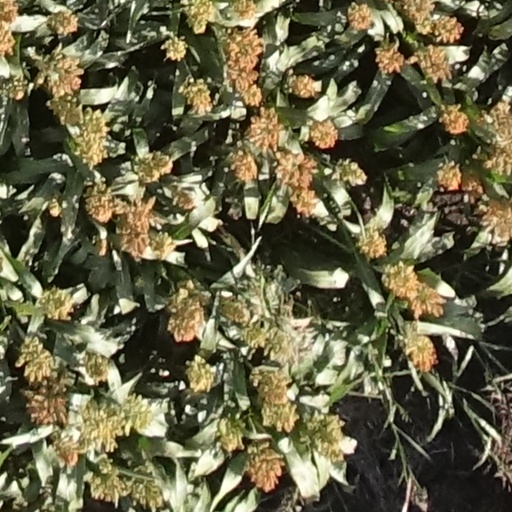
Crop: sorghum